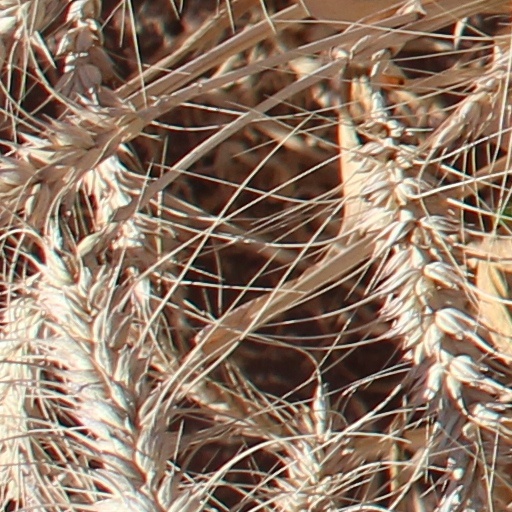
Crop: wheat